Sfakians

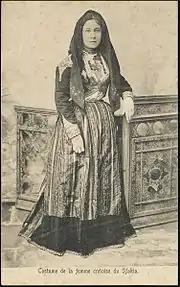
Woman from Sfakia; 19th century.

In January 1453, Sultan Mehmet II had the capital city of the Byzantine Empire, Constantinople, surrounded. He decided that he was going to take it over either by breaking through the city's defenses or by starving the inhabitants into submission. The sultan had his troops and an enormous fleet at his disposal while the besieged Byzantines (and their Christian allies) were demoralized and divided amongst themselves. Responding to a request for help from the Byzantine Emperor, the Sfakian leader Manousos Kallikratis gathered 300 Sfakian warriors and another 760 Cretan fighters from other parts of the island. The leader then sailed in five ships (three of which were Sfakian) and went to help the besieged Emperor.